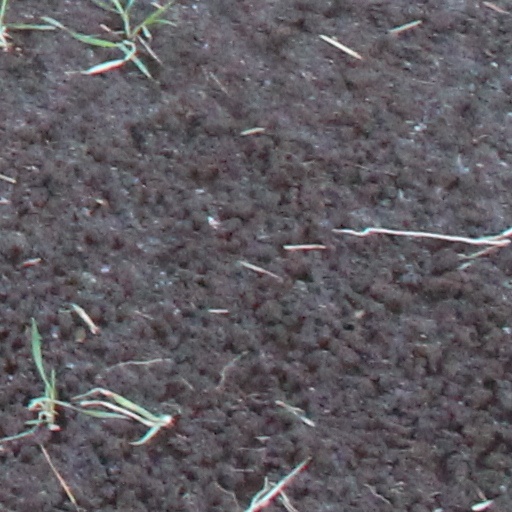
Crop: wheat